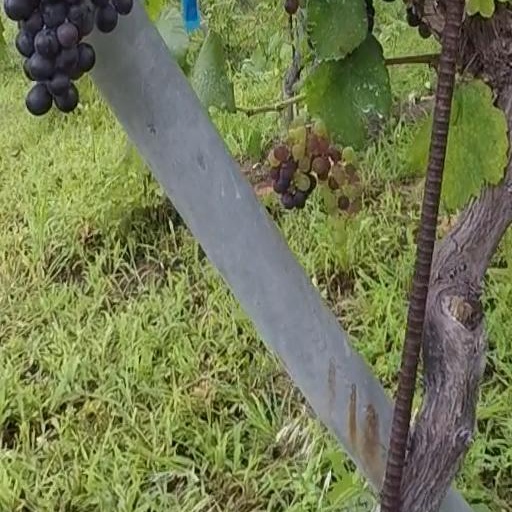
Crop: grape